List of birds of Brunei

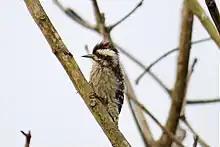
Brown-capped pygmy woodpecker

Woodpeckers are small to medium-sized birds with chisel-like beaks, short legs, stiff tails and long tongues used for capturing insects. Some species have feet with two toes pointing forward and two backward, while several species have only three toes. Many woodpeckers have the habit of tapping noisily on tree trunks with their beaks.